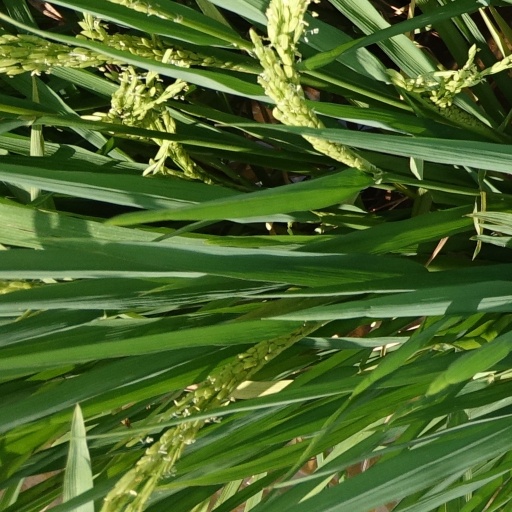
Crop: rice